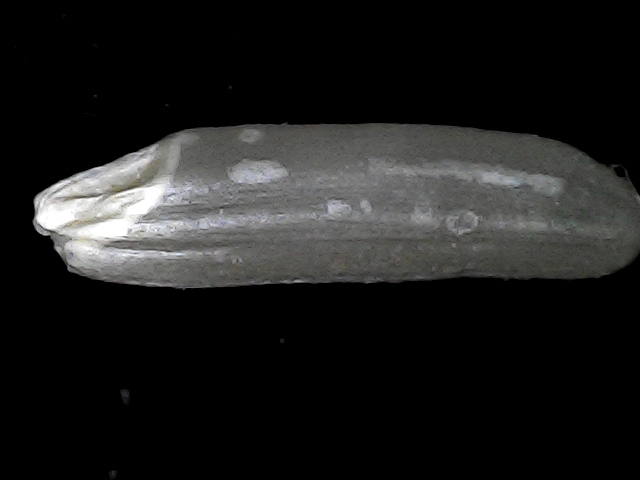
Rice variety: BD70